Mandy Moore (choreographer)

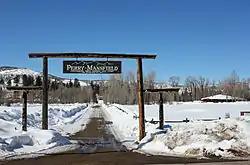
Entrance to the Perry-Mansfield Performing Arts School & Camp

Samantha Jo Moore was born on March 28, 1976, in St. Louis, Missouri, and grew up in Summit County, Colorado. Her parents are Bob and Wendy Moore, and she has one sister. She enjoyed dancing from a very young age. A public school student, she studied at the Summit School of Dance in Breckenridge under the school's founder, Kim Delgrosso, from age 7 to 18. She also attended the Perry-Mansfield Performing Arts School & Camp in Steamboat Springs for three summers. While attending Summit High School, she attended the Shelly True Dance Academy in Denver several times a week. She also participated in high school basketball, track, and gymnastics.